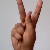
The image shows a hand gesture representing the letter 'K' in Indian Sign Language.